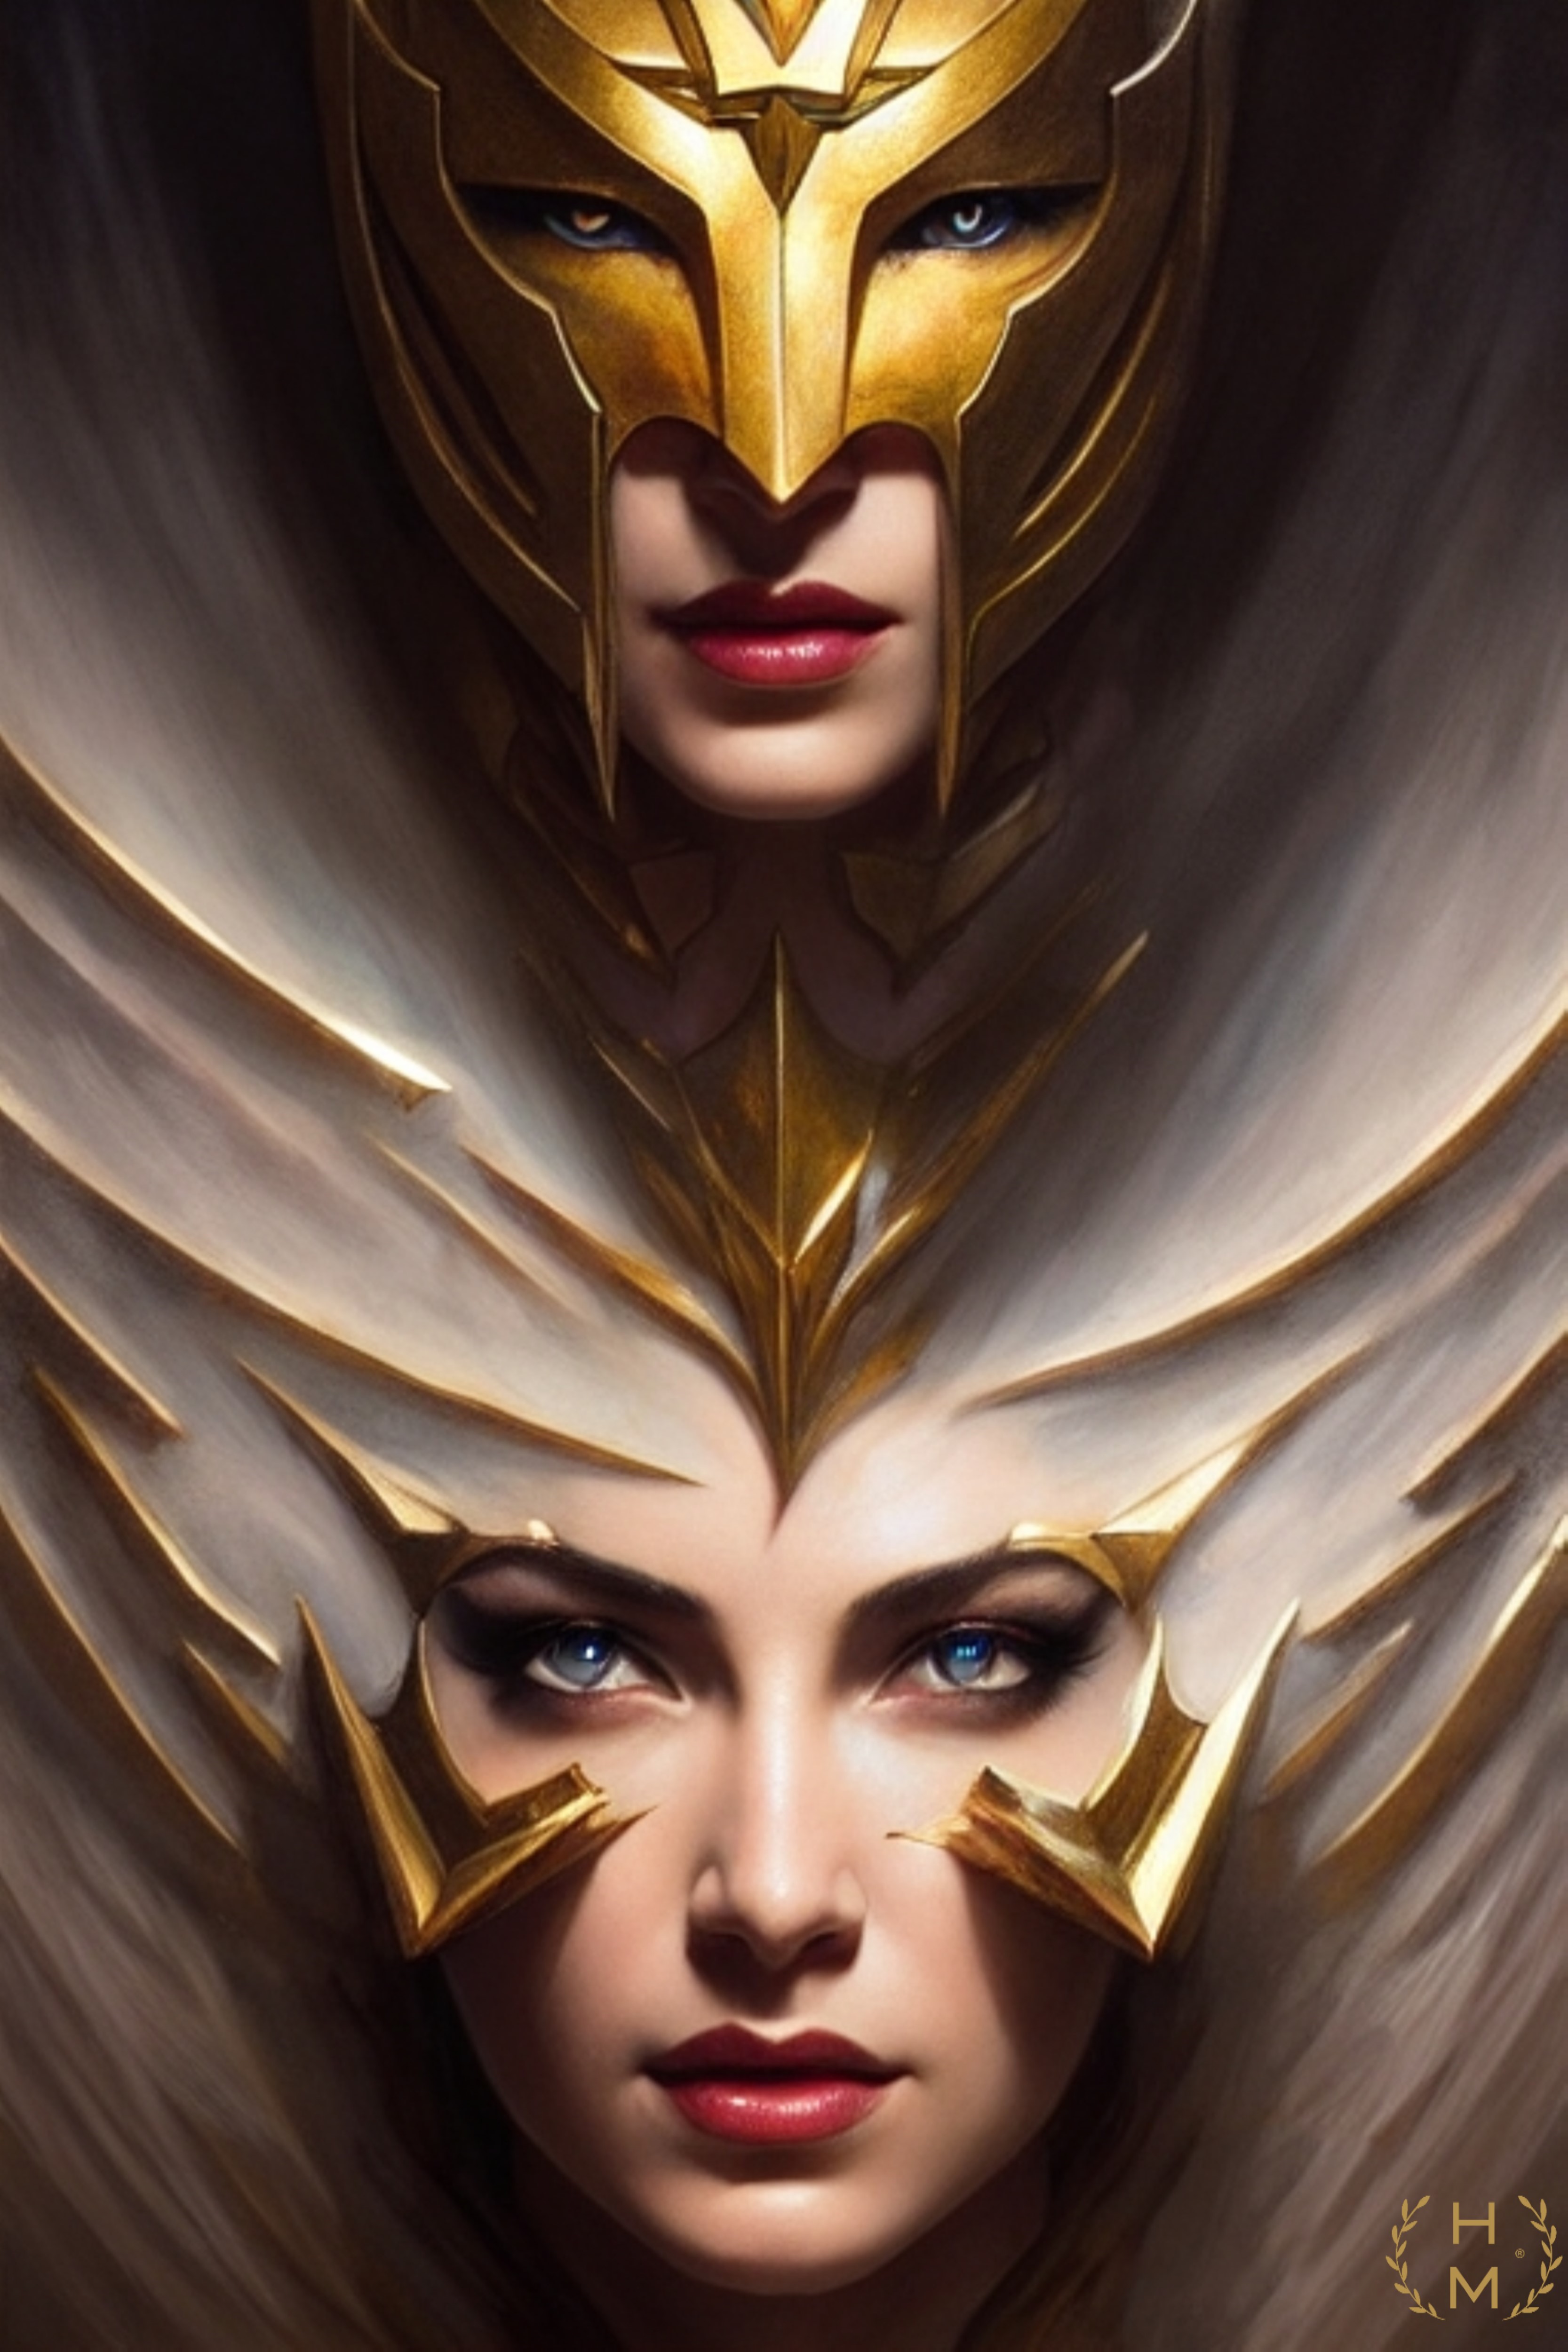
painting, art, artist, artwork, drawing, contemporary art, photography, illustration, paint, love, design, sketch, fine art, abstract art, creative, abstract, acrylic painting, nature, watercolor, art gallery, oil painting, gallery, modern art, abstract painting, digital art, contemporary painting, art collector, style, girl, woman, fashion, mort, head, eye, organ, eyelash, yellow, cg artwork, fictional character, event, blond, metal, masque, eyewear, helmet, stock photography, fiction, graphics, darkness, symmetry, mask, personal protective equipment, graphic design, public event, macro photography, visual arts, portrait photography, mythology